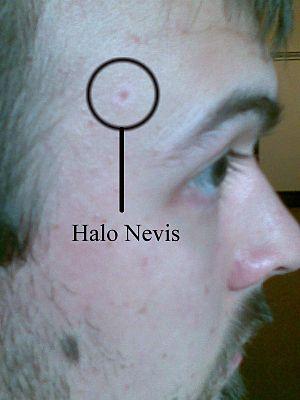
Le nævus mélanocytaire, plus communément appelé point ou grain de beauté, est une petite tache de forme généralement circulaire ou ovale, située sur le dessus de la peau.